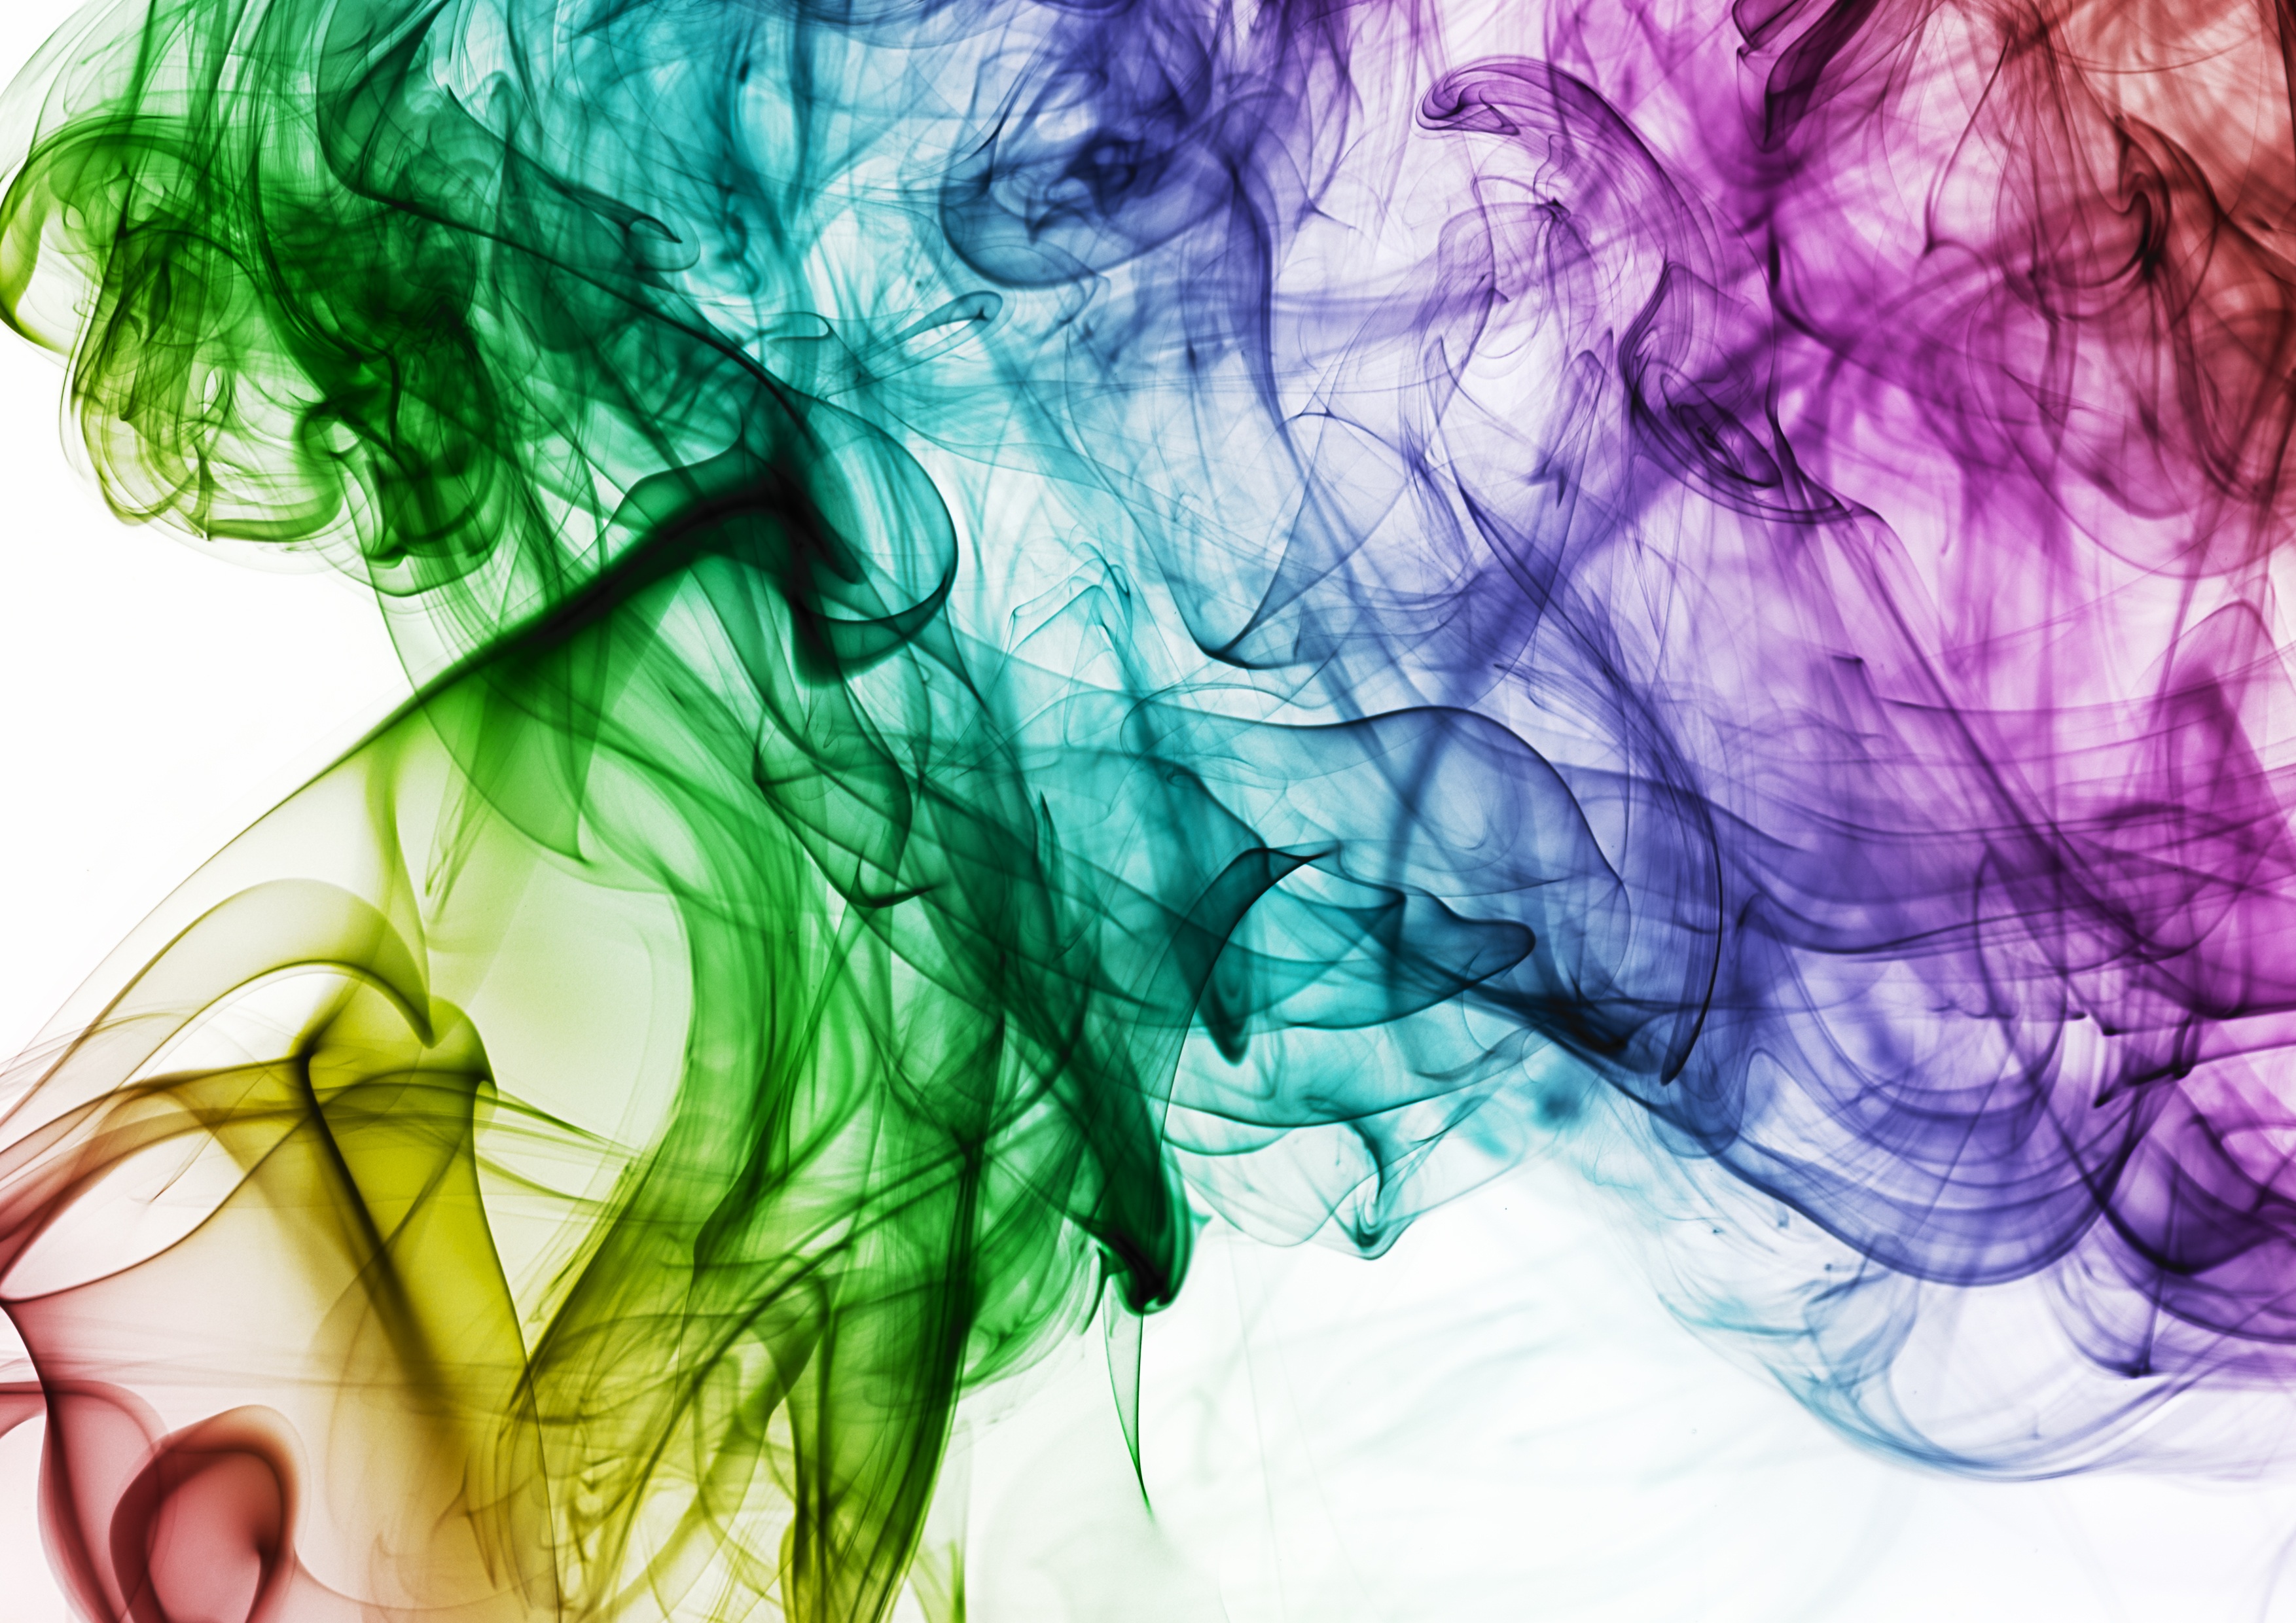
creative, photography, texture, wave, smoke, motion, curve, flow, color, smooth, colorful, colour, rainbow, sketch, drawing, illustration, design, effect